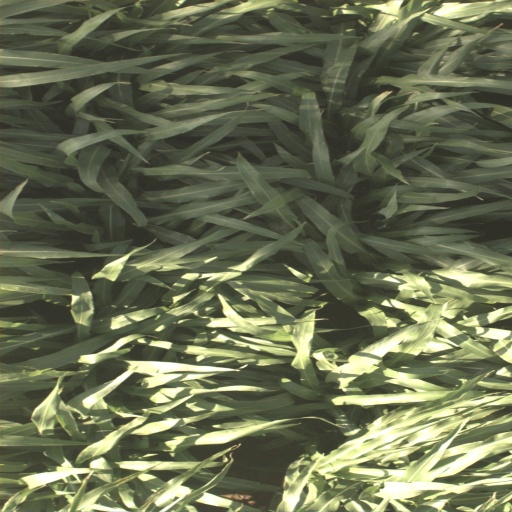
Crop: sorghum